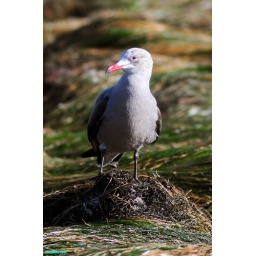
a seagull walking around on. the eel grass at low tide